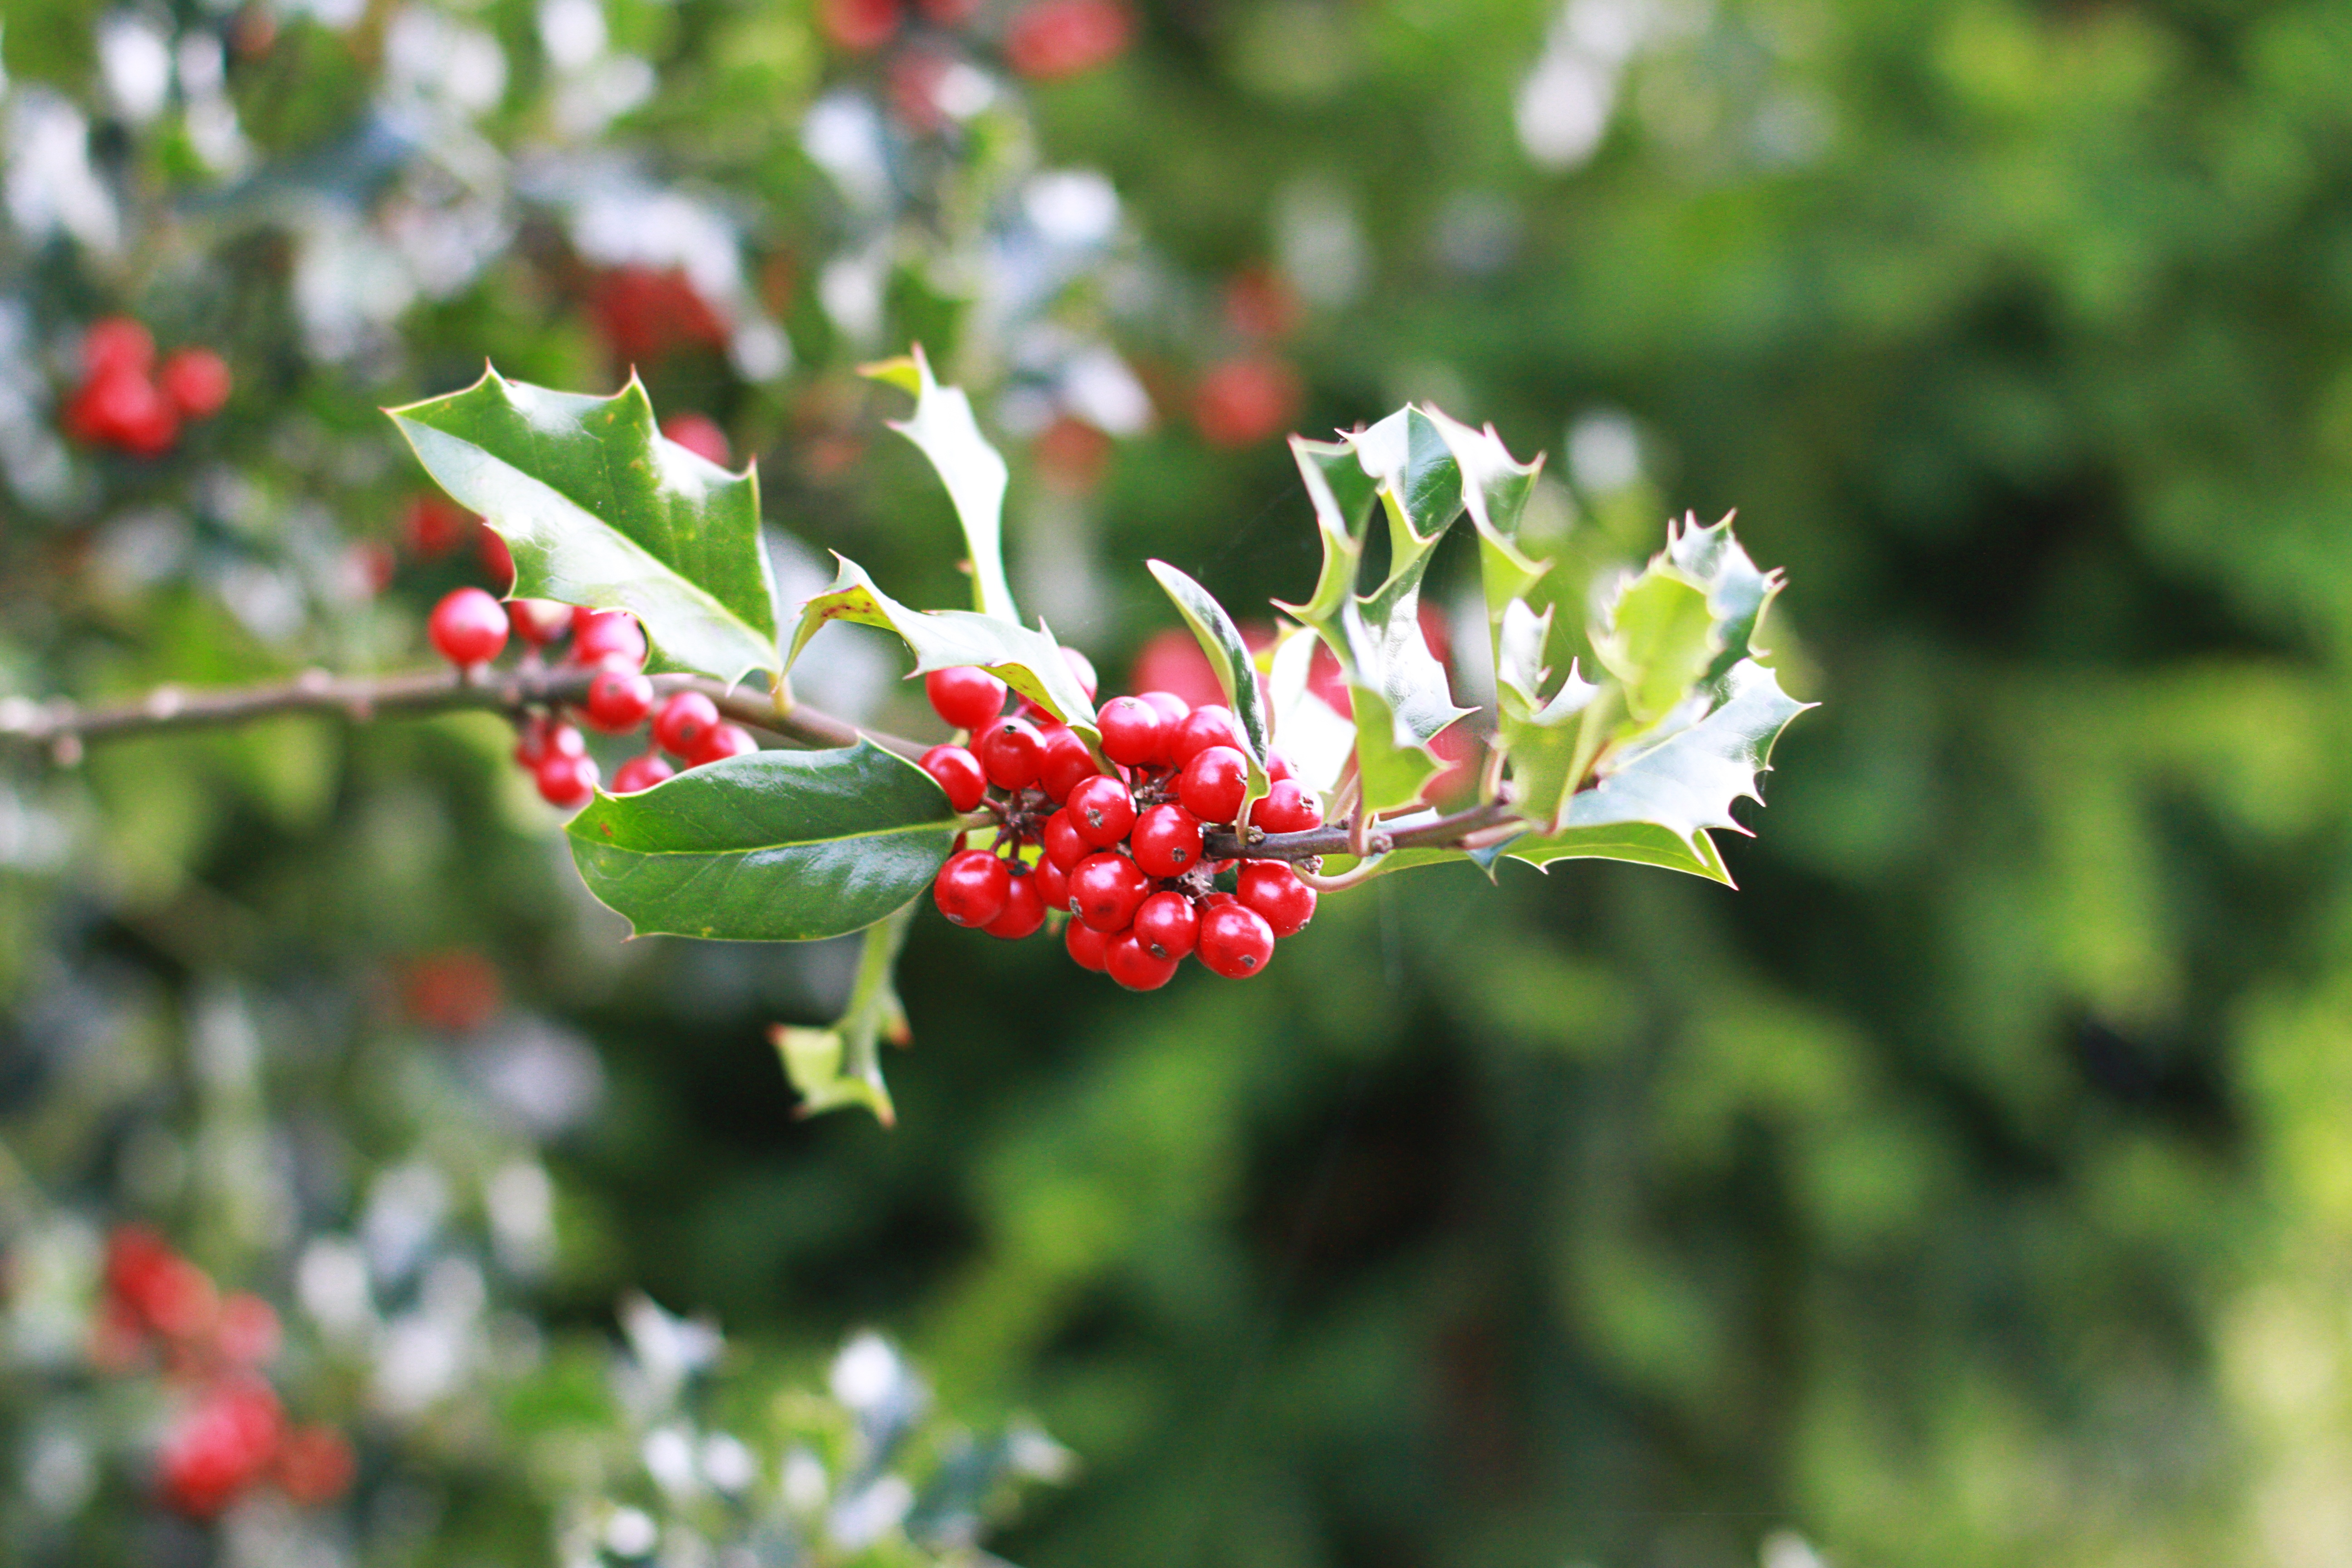
tree, nature, branch, blossom, plant, fruit, berry, leaf, flower, red, produce, evergreen, botany, flora, wildflower, holly, shrub, viburnum, thistle, rowan, macro photography, berry red, flowering plant, woody plant, land plant, aquifoliaceae, aquifoliales